Question: Please indicate a possible affordance area of the baseball bat that can be used for hitting
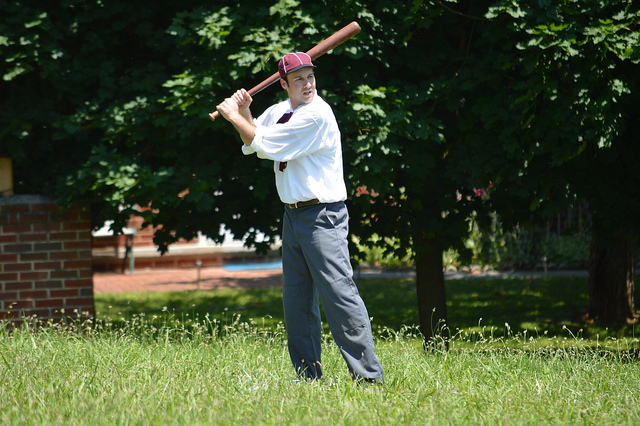
Answer: [252.5, 19.5, 356.5, 83.5]